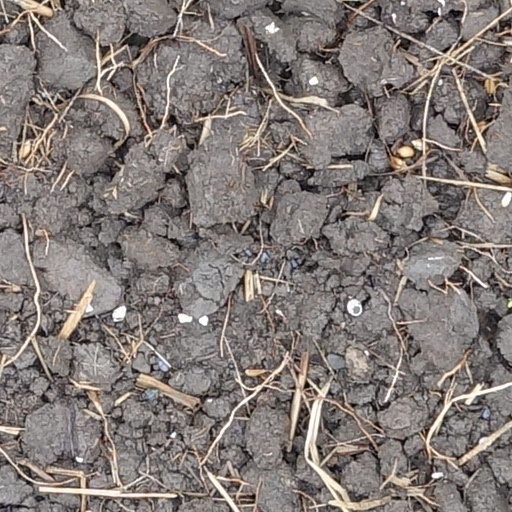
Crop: wheat